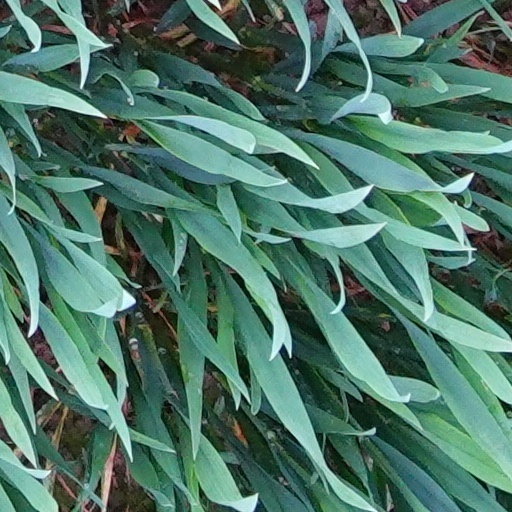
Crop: wheat